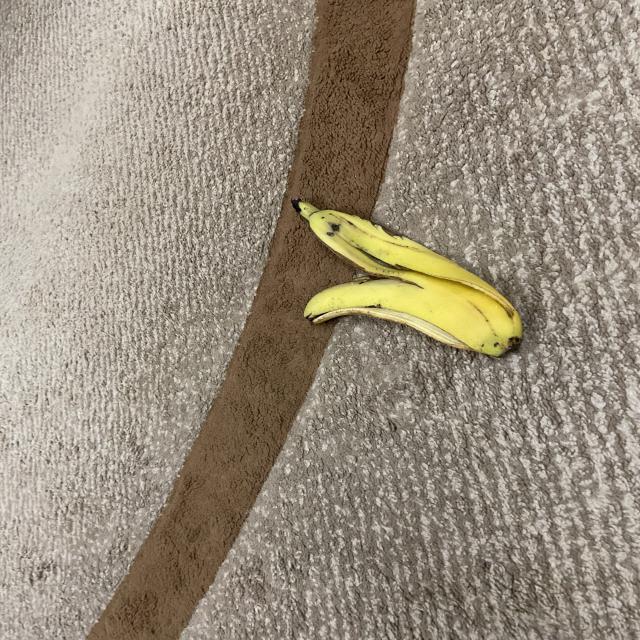
Label: bananas